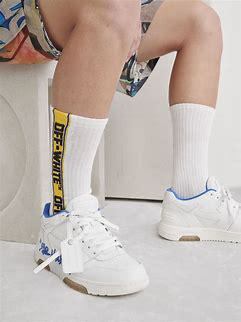
Brand: Off-White
Model: Off Out Of Office For Walking